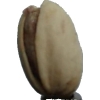
Label: pistachio